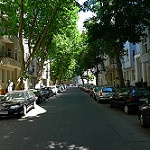
Label: street